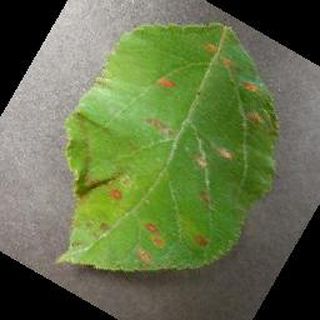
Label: apple_cedar_apple_rust